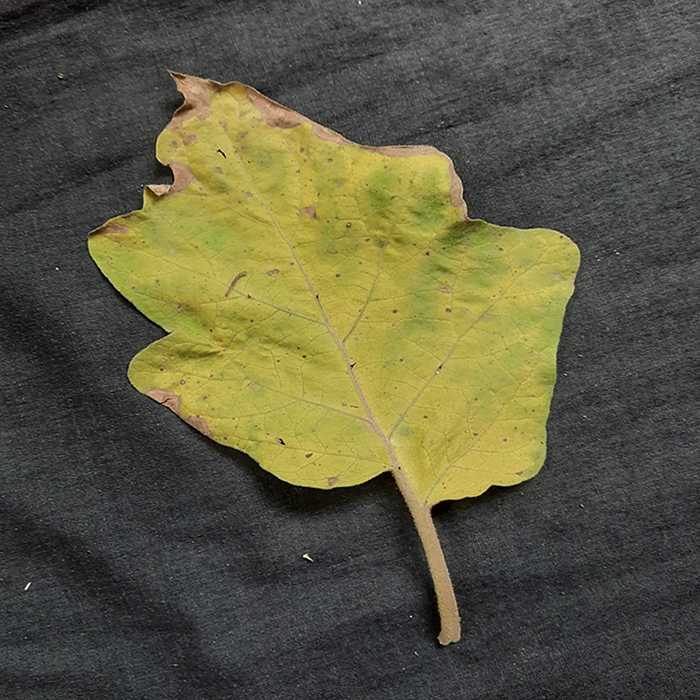
Plant: Eggplant
Label: Eggplant verticillium wilt